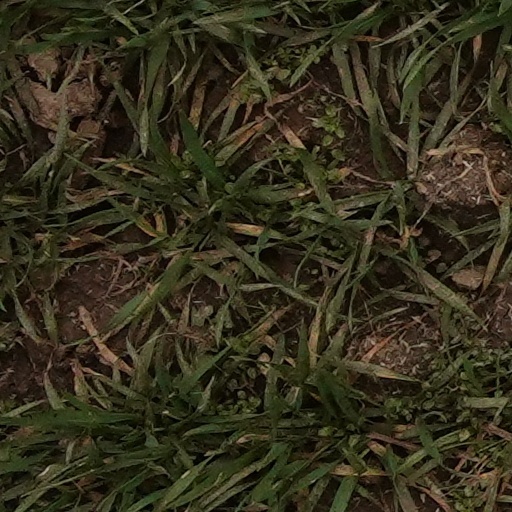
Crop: wheat